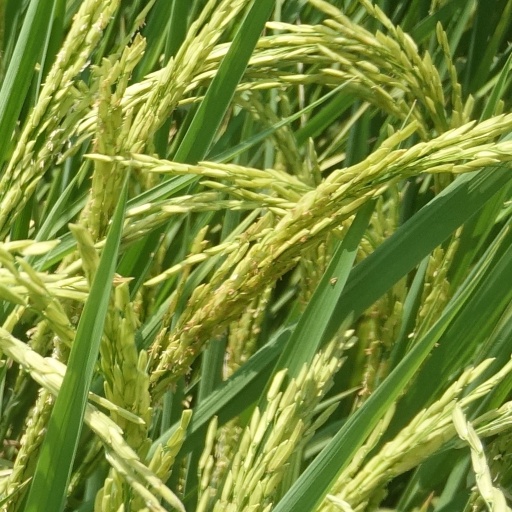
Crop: rice